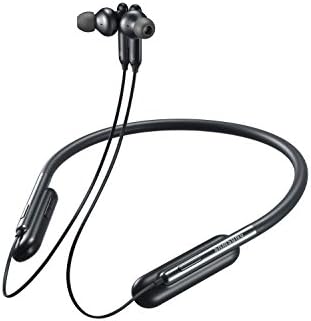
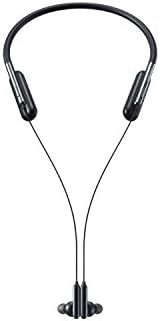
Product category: headphones
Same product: yes